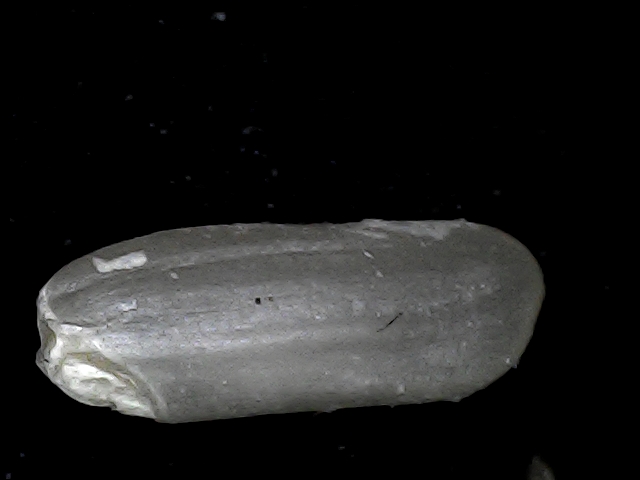
Rice variety: BD79